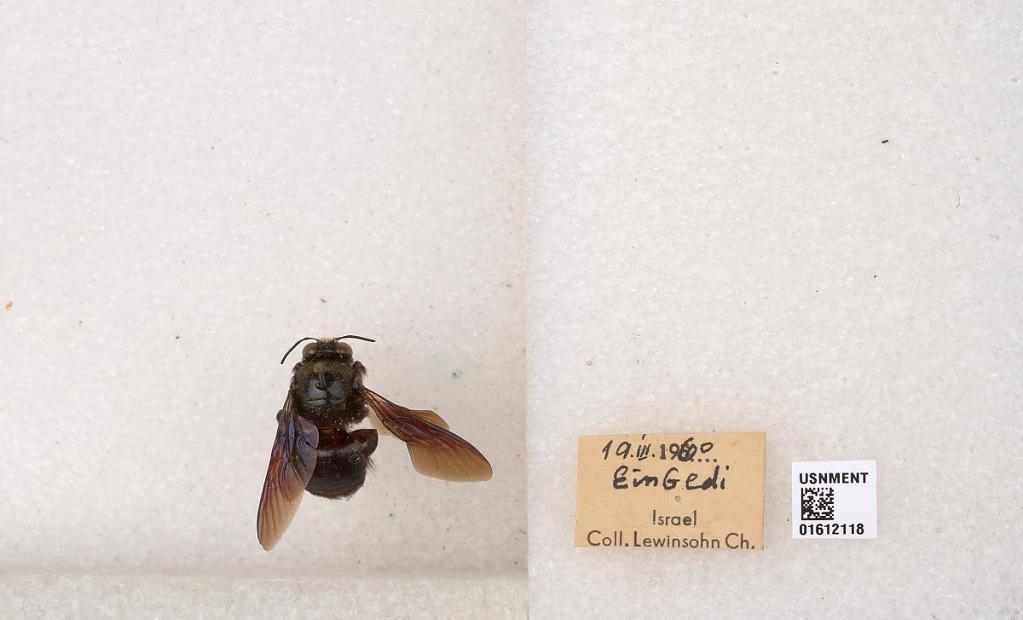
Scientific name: Xylocopa
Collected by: C. Lewinsohn
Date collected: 1960-3-19
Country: Israel
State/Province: Southern
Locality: Ein Gedi